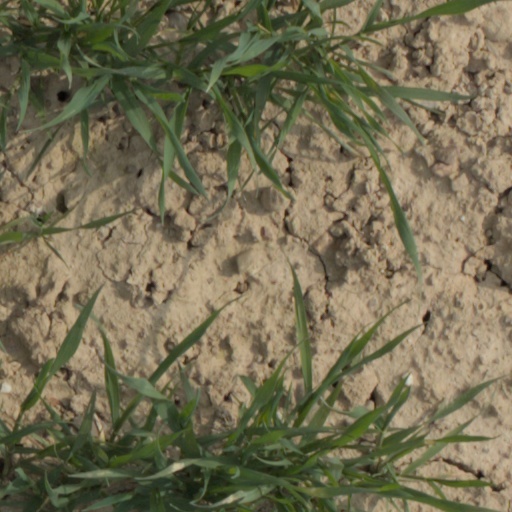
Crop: wheat